Question: Please indicate a possible affordance area of the cup that can be used for holding
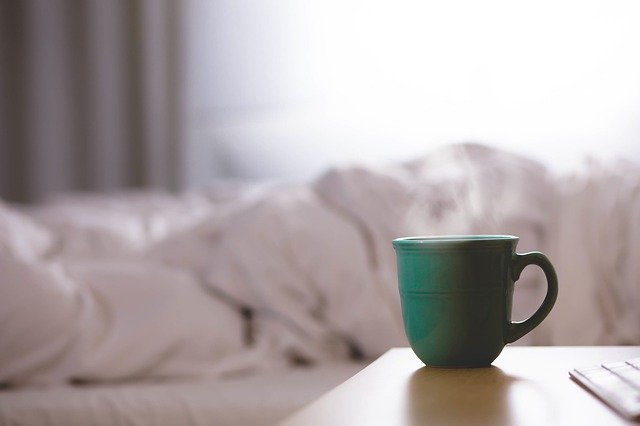
Answer: [390.5, 228.5, 550.5, 368.5]